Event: Nepal Earthquake
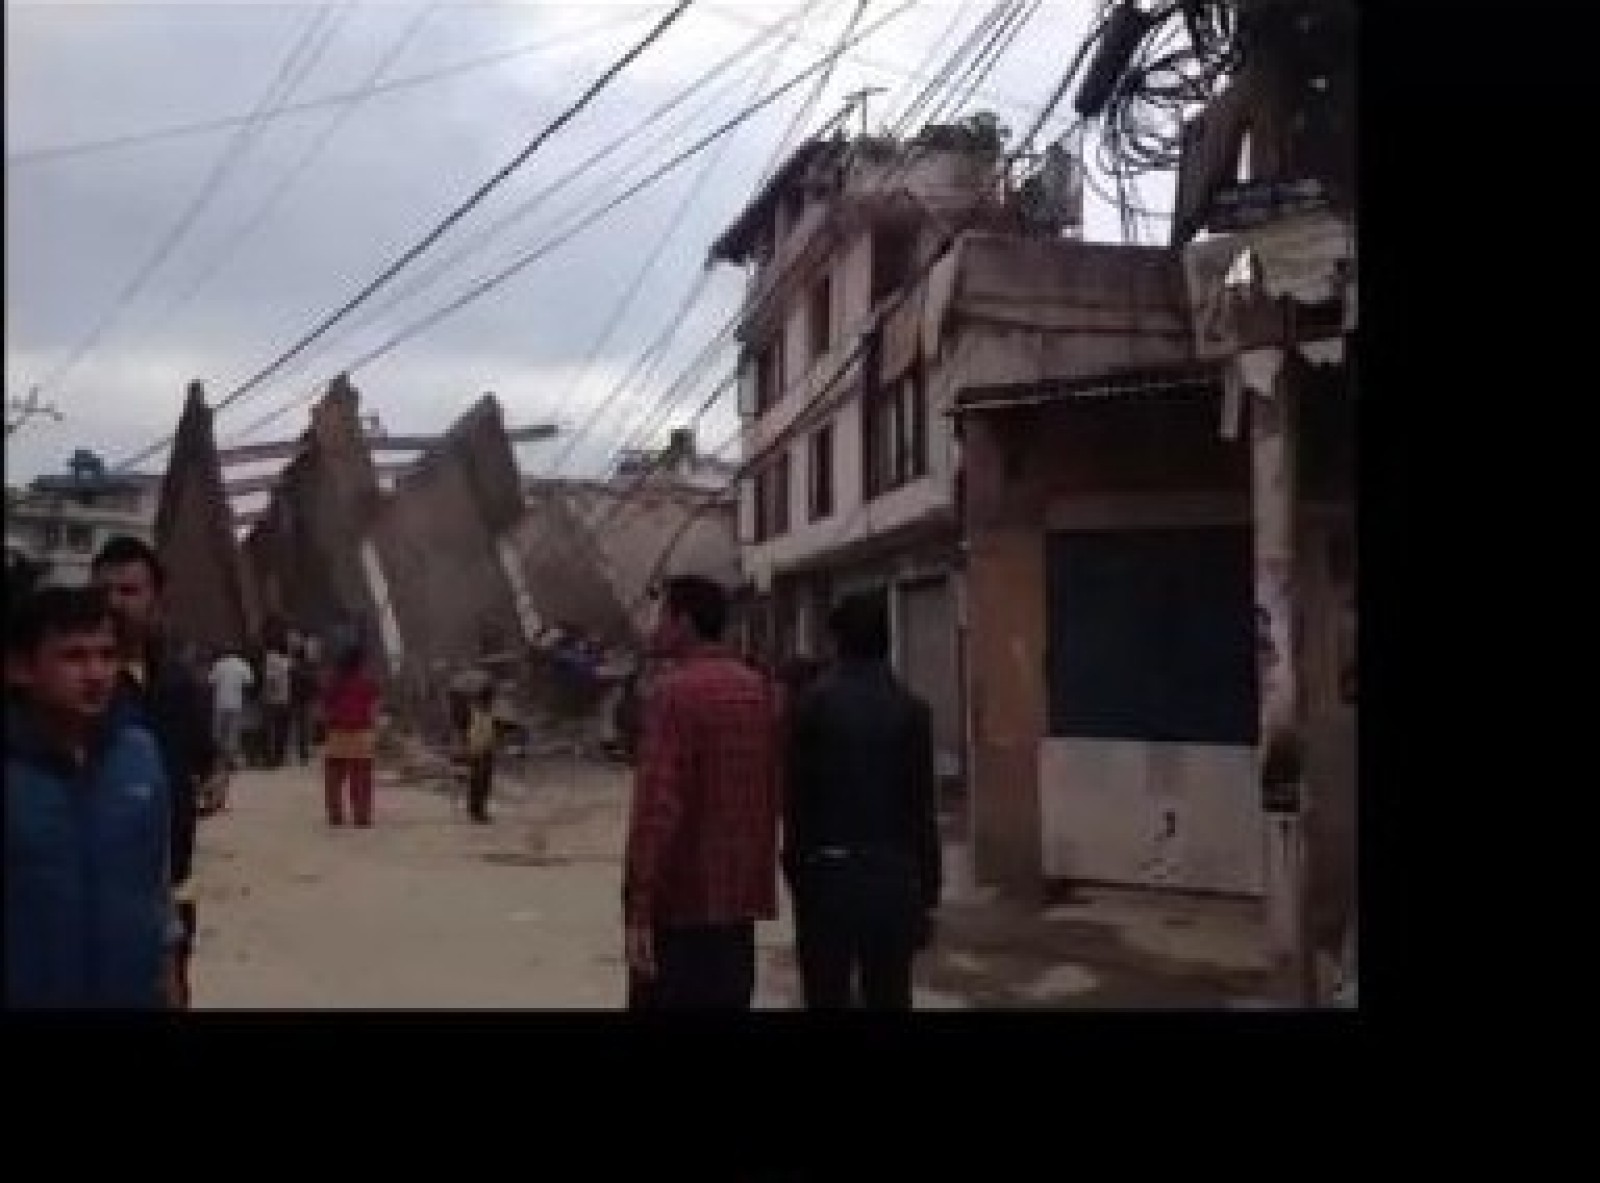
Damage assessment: damage